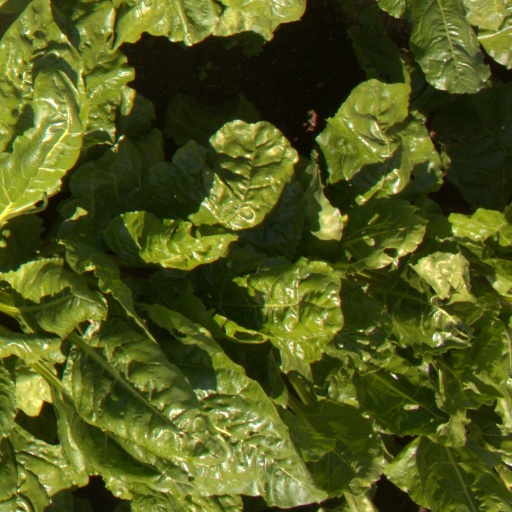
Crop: sugar beet